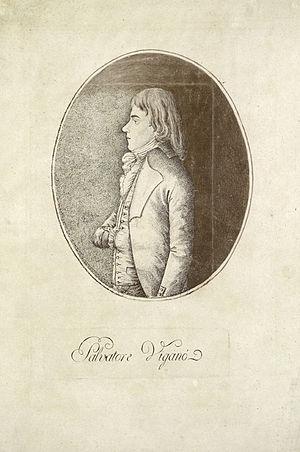
Die Geschöpfe des Prometheus, en français Les Créatures de Prométhée, op. 43, est un ballet pour orchestre en une ouverture et trois actes de Ludwig van Beethoven, composé entre 1800 et 1801 pour répondre à une commande du chorégraphe italien Salvatore Viganò, et créé à Vienne le 28 mars 1801.